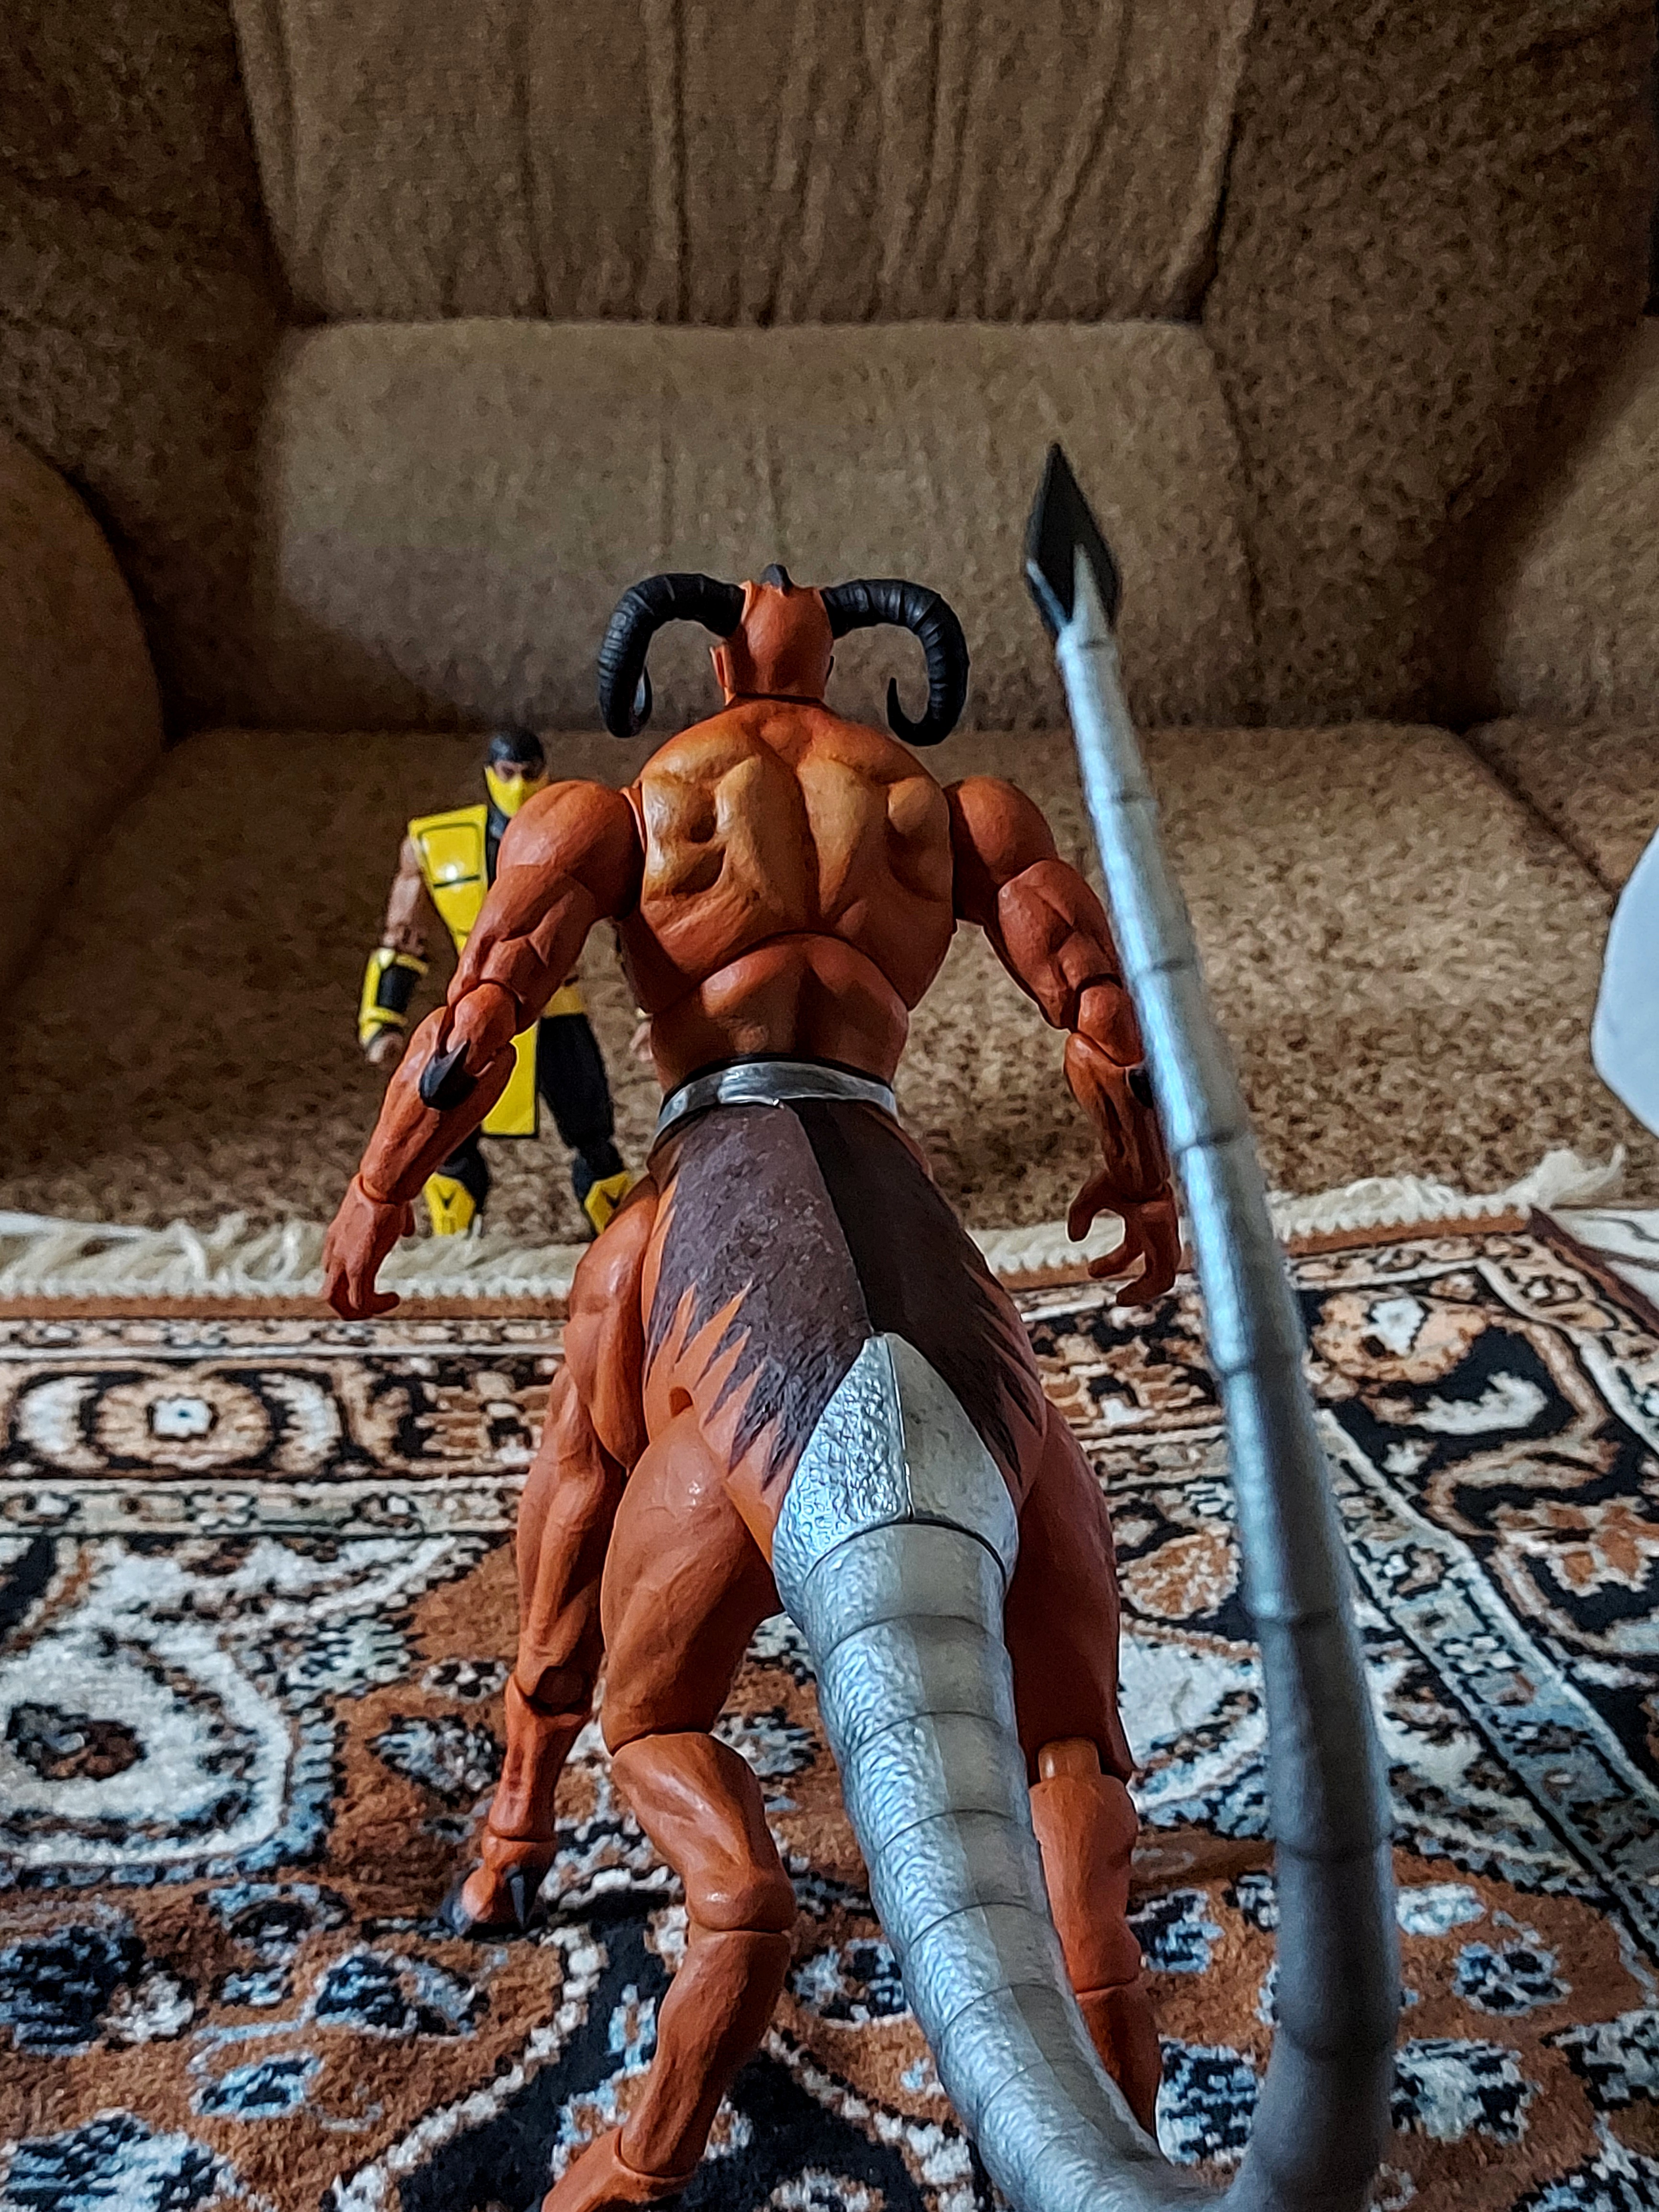
Shokan, storm, collectibles, warrior, fighter, action, figure, textile, toy, art, thigh, Barechested, cg artwork, human leg, leisure, comfort, chest, action figure, fun, mythology, room, fictional character, flesh, metal, flooring, fiction, visual arts, sitting, vacation, illustration